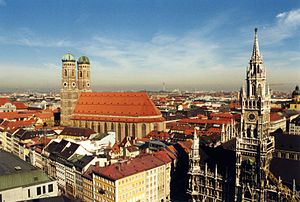
Frauenkirche (München) / Interiør
Frauenkirche med rådhusets klokketårn i forgrunden.
Frauenkirche er den største kirke i Bayerns hovedstad München. Den ligger i bymidten på Frauenplatz 1, den katolske katedral er et landmærke og en populær turistattraktion.